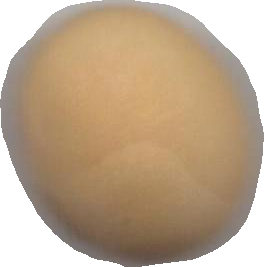
Variety: Grobogan